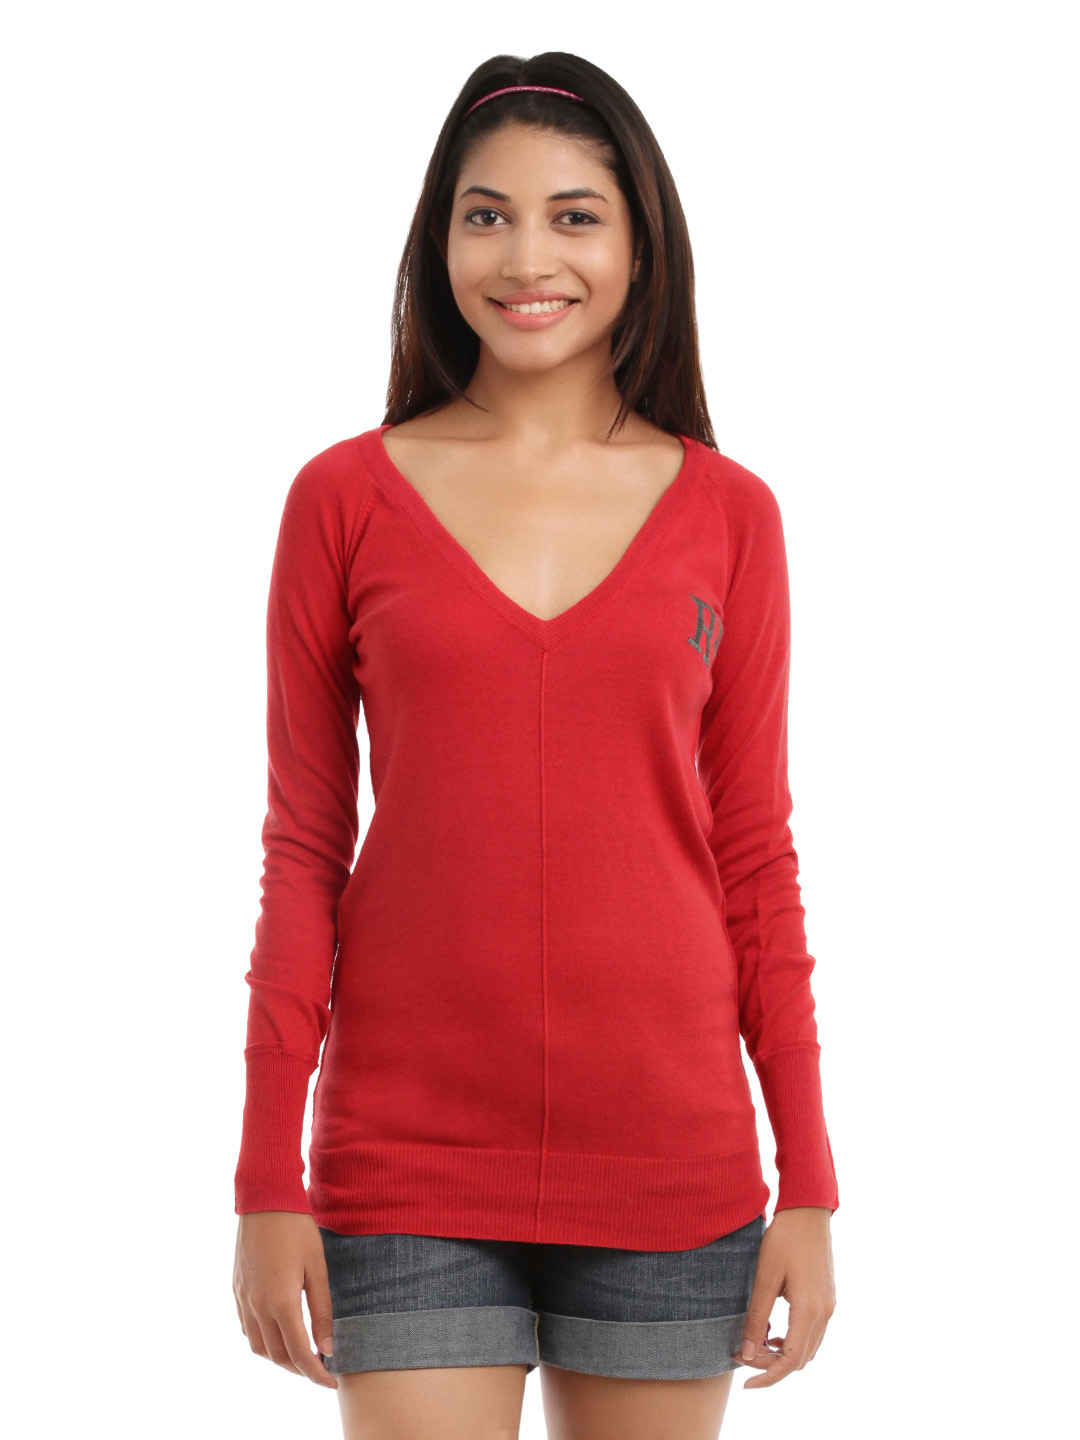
Roxy Women Red Sweater
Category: Apparel / Topwear / Sweaters
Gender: Women
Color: Red
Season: Winter 2012
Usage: Casual